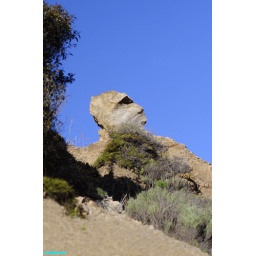
trailside rock head in sycamore canyon